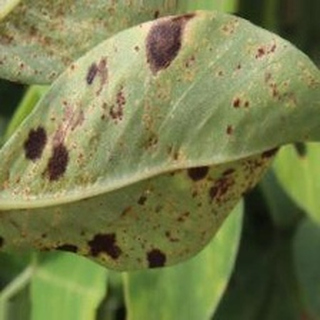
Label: groundnut_rust